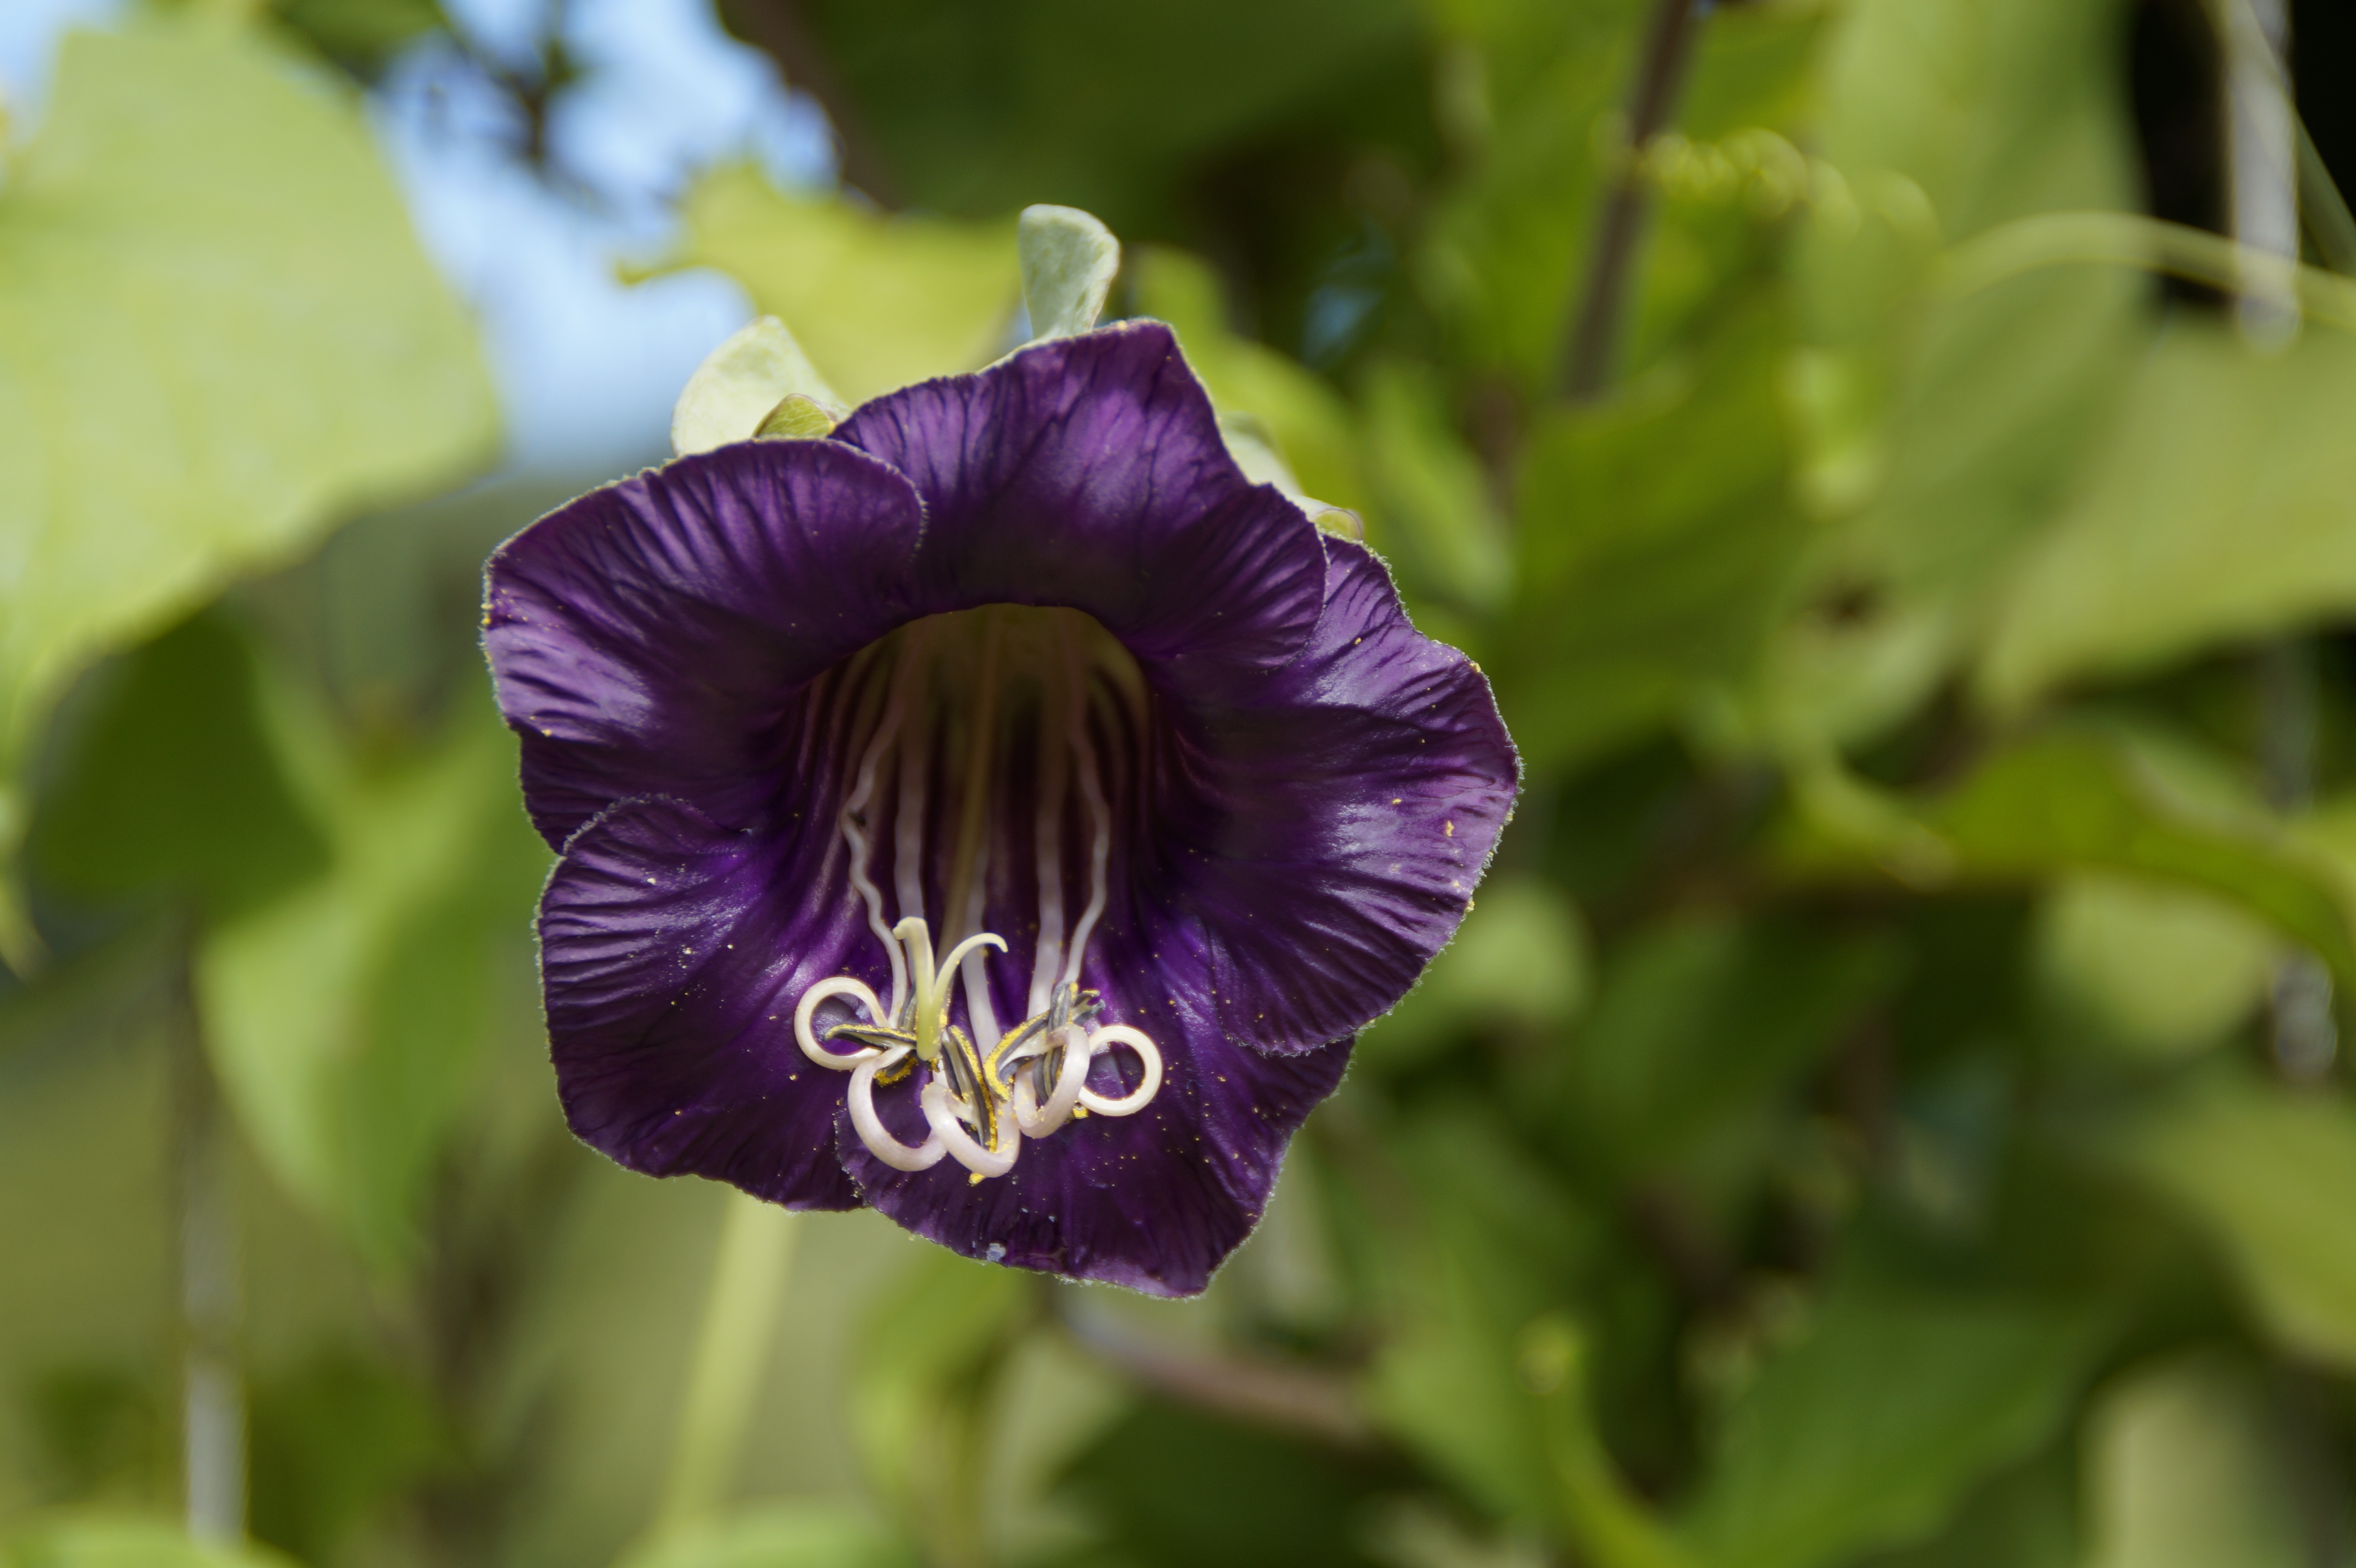
nature, blossom, plant, flower, purple, petal, bloom, summer, macro, botany, flora, wildflower, eye, violet, beautiful, stamens, macro photography, flowering plant, land plant, violet family, bat flower